George P. Smith (politician)

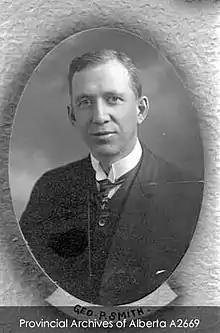

George Peter Smith (August 12, 1873 – November 29, 1942) was a politician and former Minister of the Crown from Alberta, Canada. He was born in Lieury, Ontario and came west in 1901 while working for an insurance company.